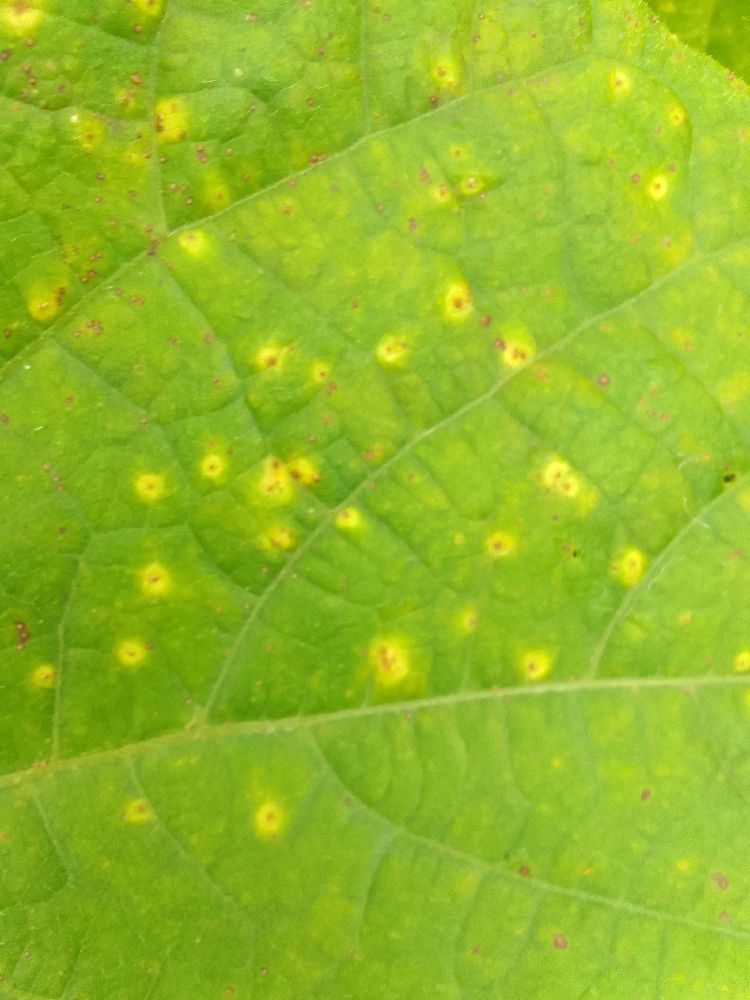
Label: rust